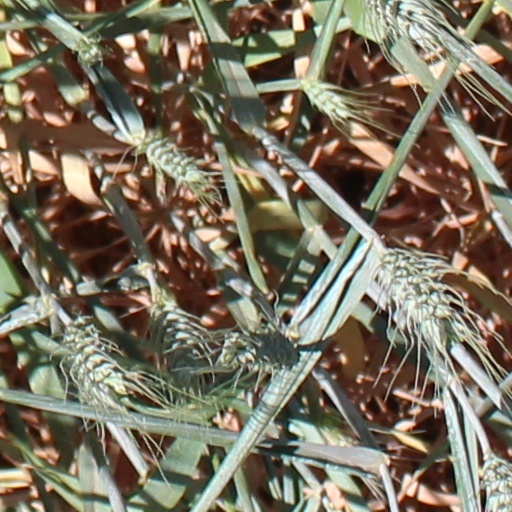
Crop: wheat